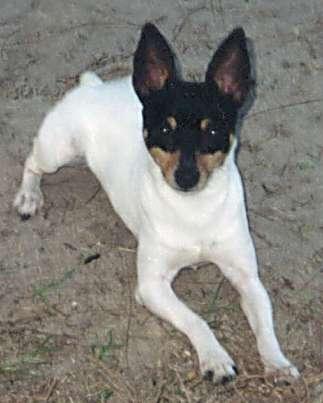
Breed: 237-n000095-toy_terrier